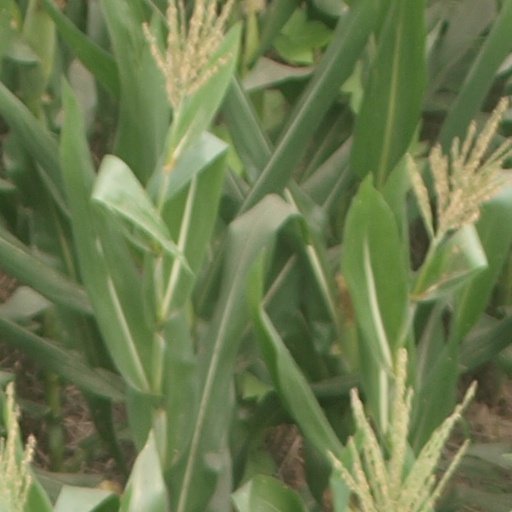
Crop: maize; corn